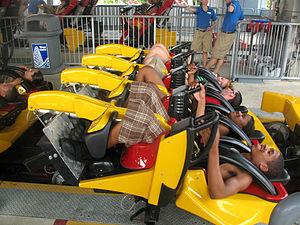
Ces différentes listes sont non exhaustives.
Firehawk est un ancien parcours de montagnes russes en métal de type flying. Il était situé à Kings Island près de Cincinnati, aux États-Unis. Le parcours de l'attraction était identique à celui de Batwing, des montagnes russes du même modèle du parc Six Flags America.